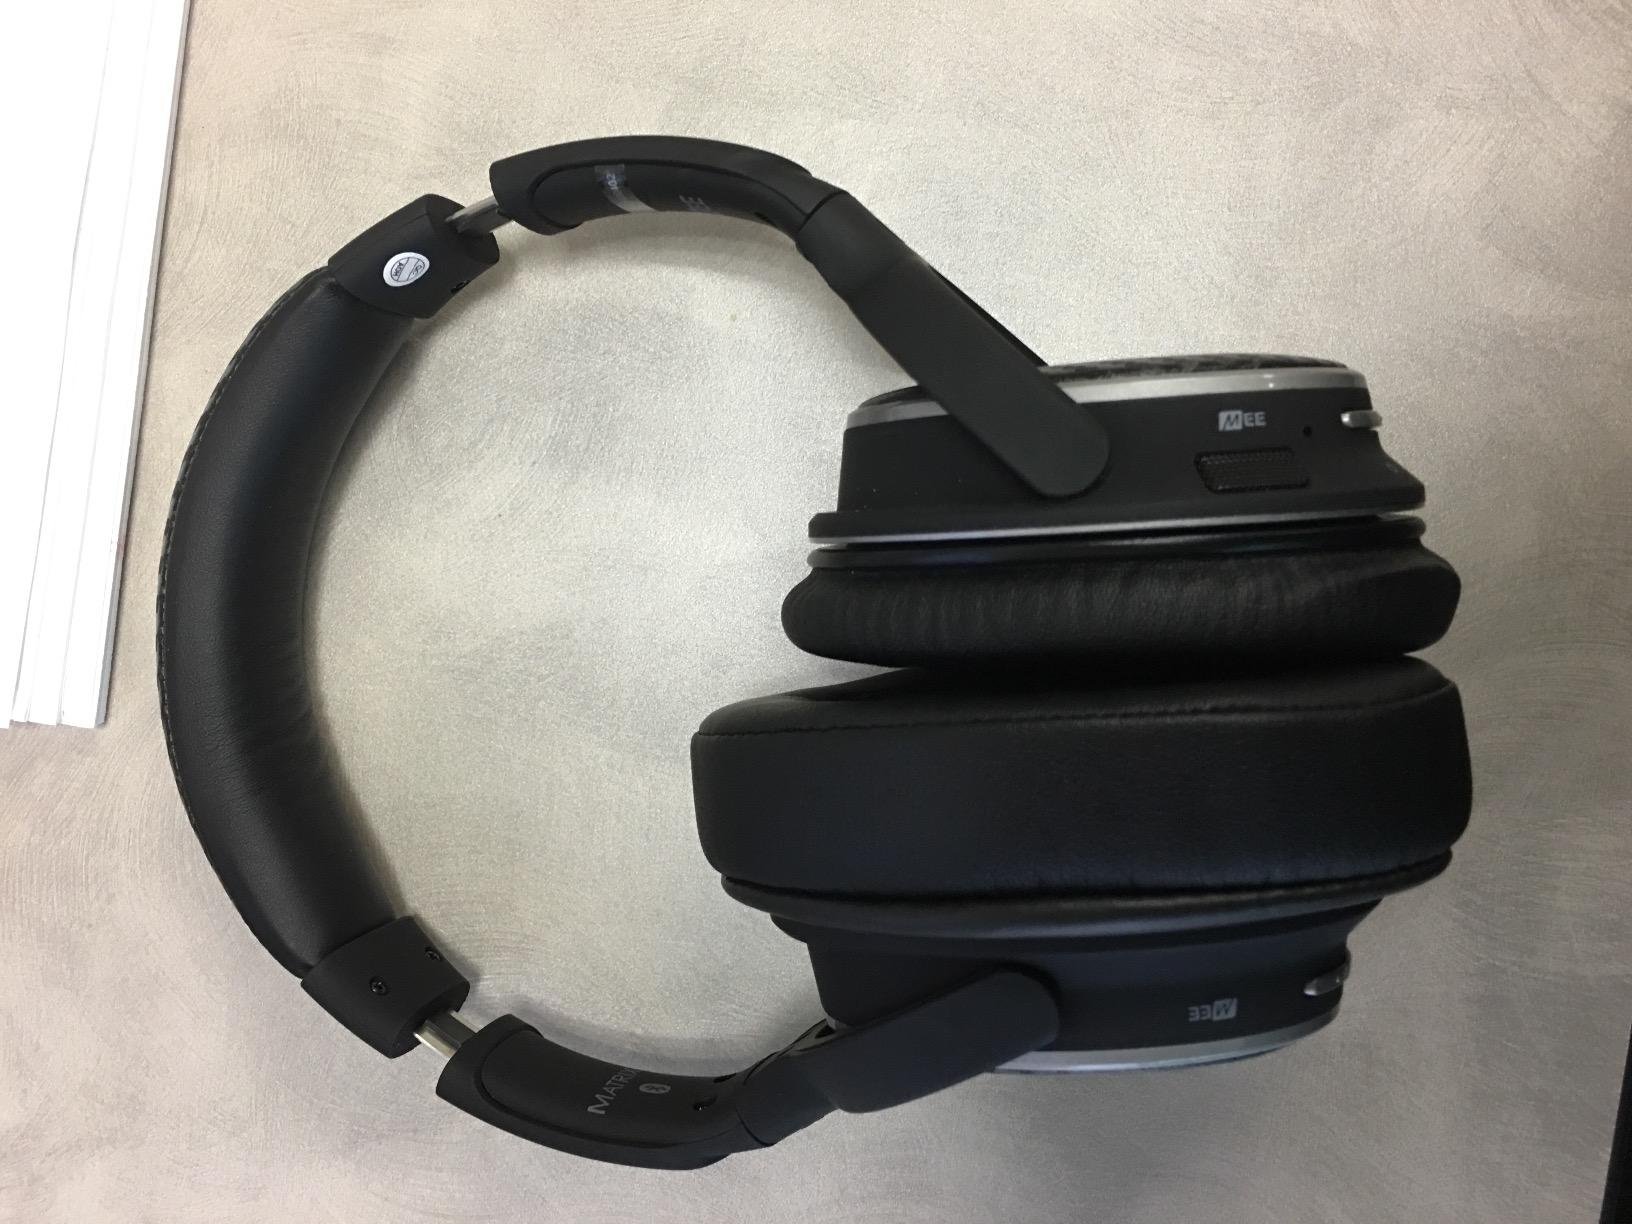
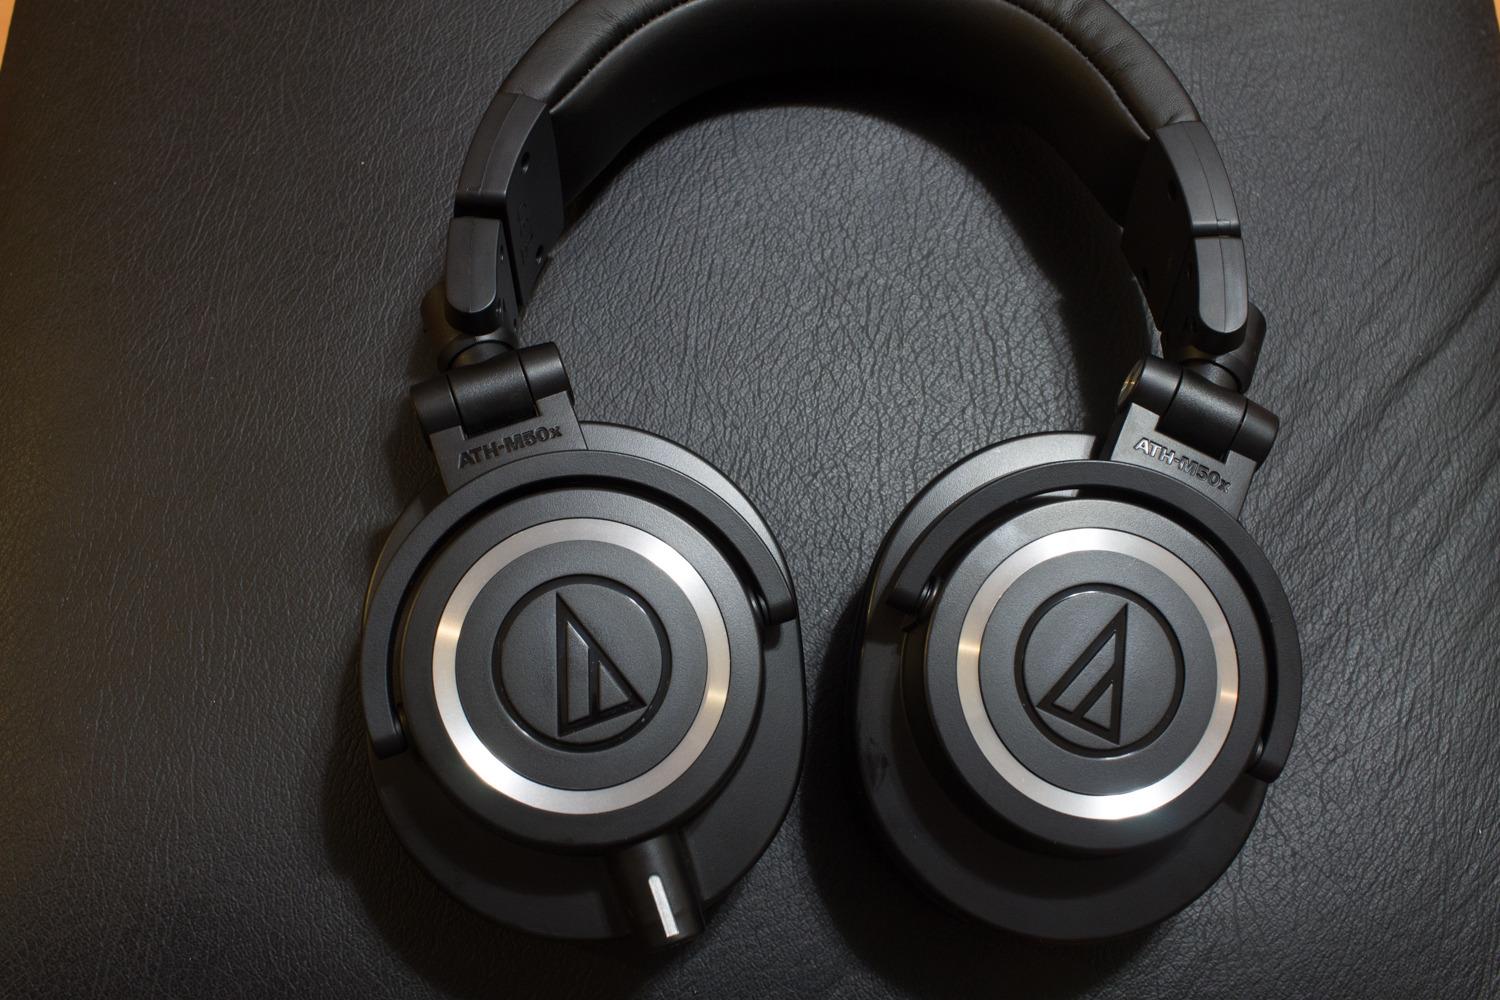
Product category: headphones
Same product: no